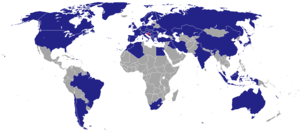
Cette liste comprend les représentations diplomatiques de la Croatie, à l'exclusion des consulats honoraires. La Croatie est un pays européen situé au carrefour de l'Europe centrale, de l'Europe du Sud-Est et de la Méditerranée.